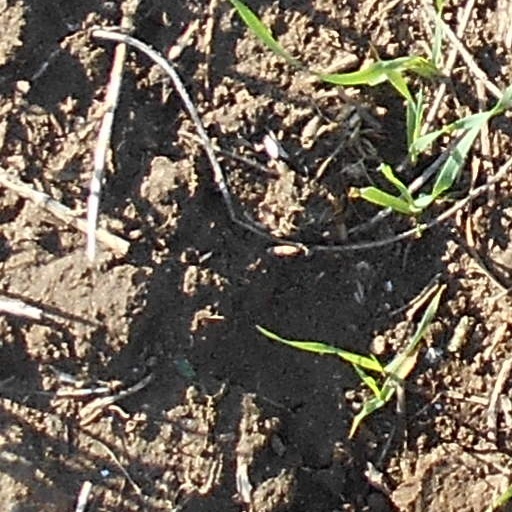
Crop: wheat